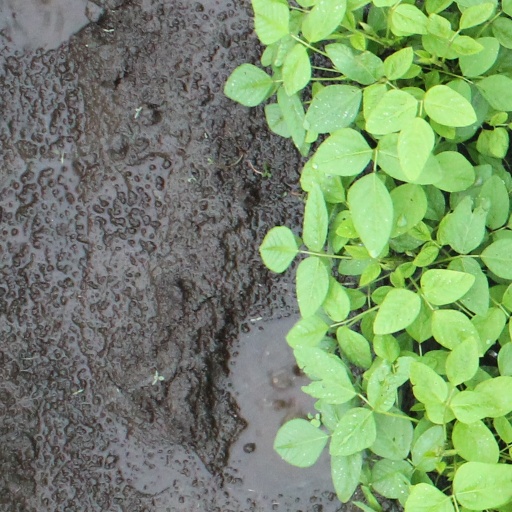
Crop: soybean